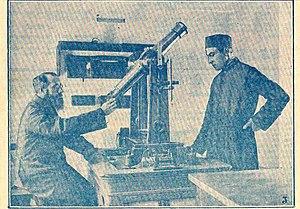
Matériel de l'observatoire des jésuites de Zikawei en 1927.
Xújiāhuì 徐家汇 est un quartier du district de Xuhui de Shanghai, la plus grande ville de République populaire de Chine. Zhang Chongren, qui fut à l'origine du personnage de Tchang dans les aventures de Tintin, est originaire de ce quartier, où se trouvait la mission des jésuites français et qui était à la limite de la concession française de Shanghai.